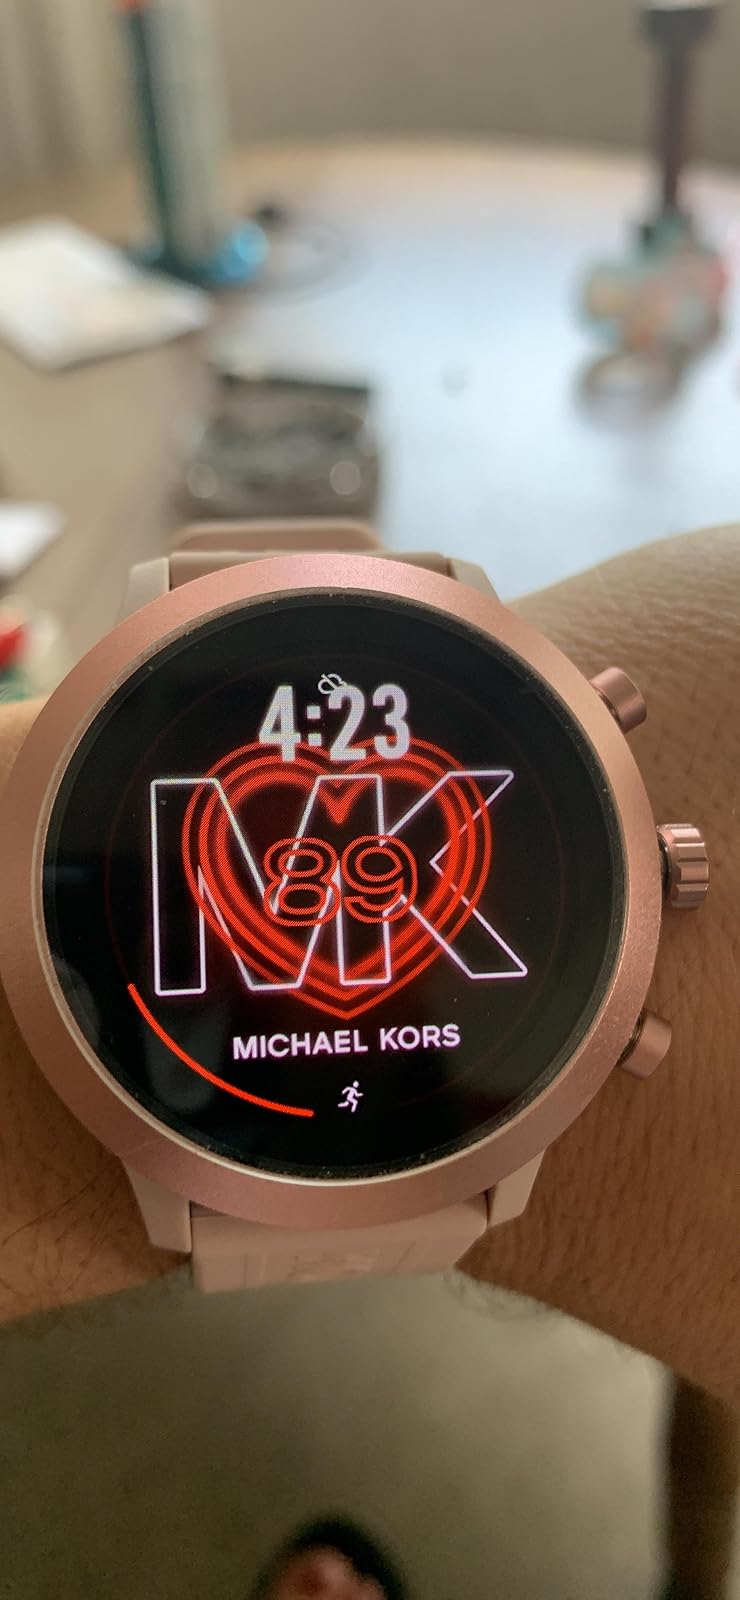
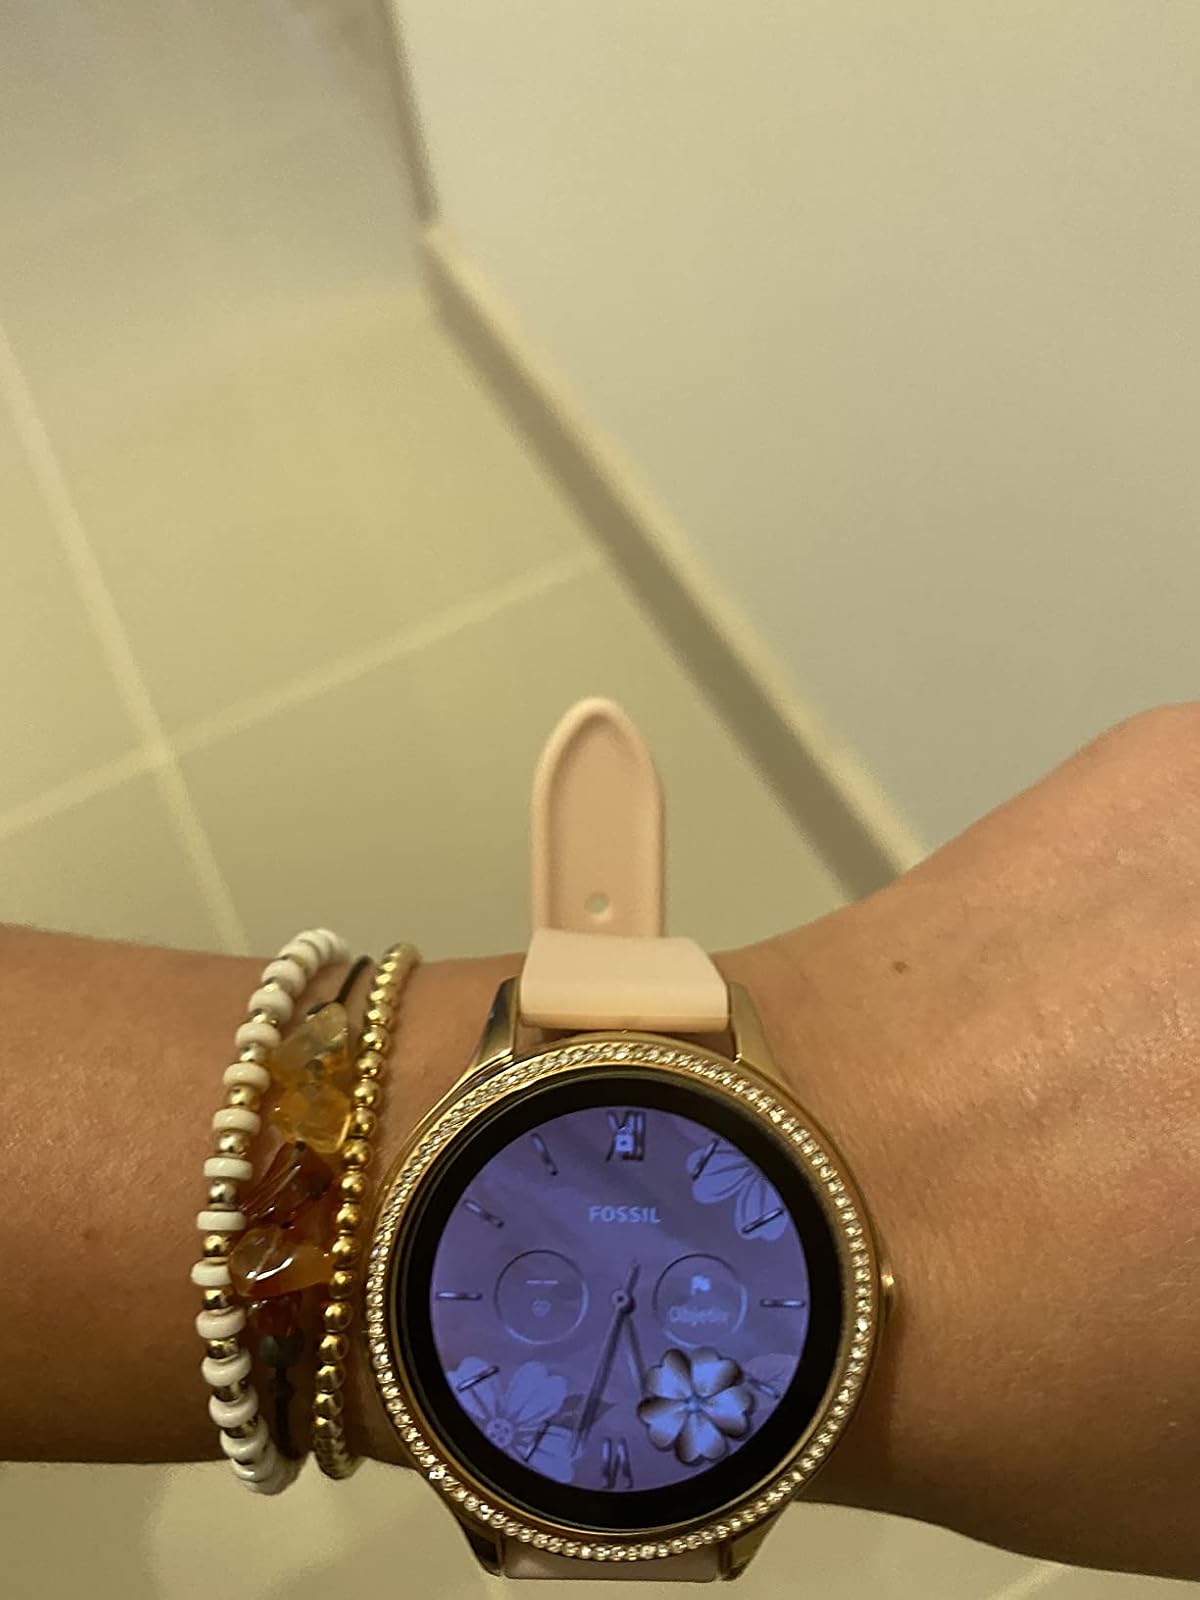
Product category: smartwatch
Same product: no